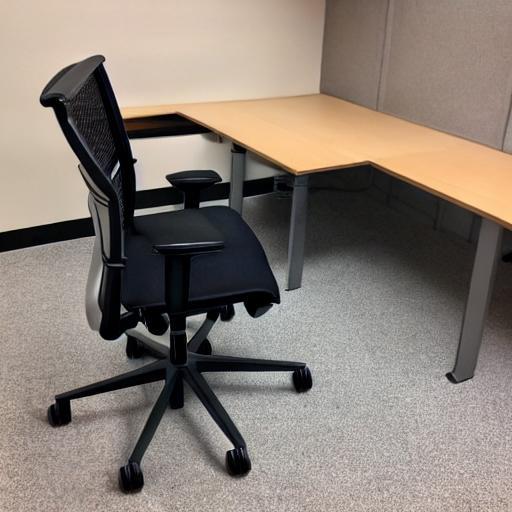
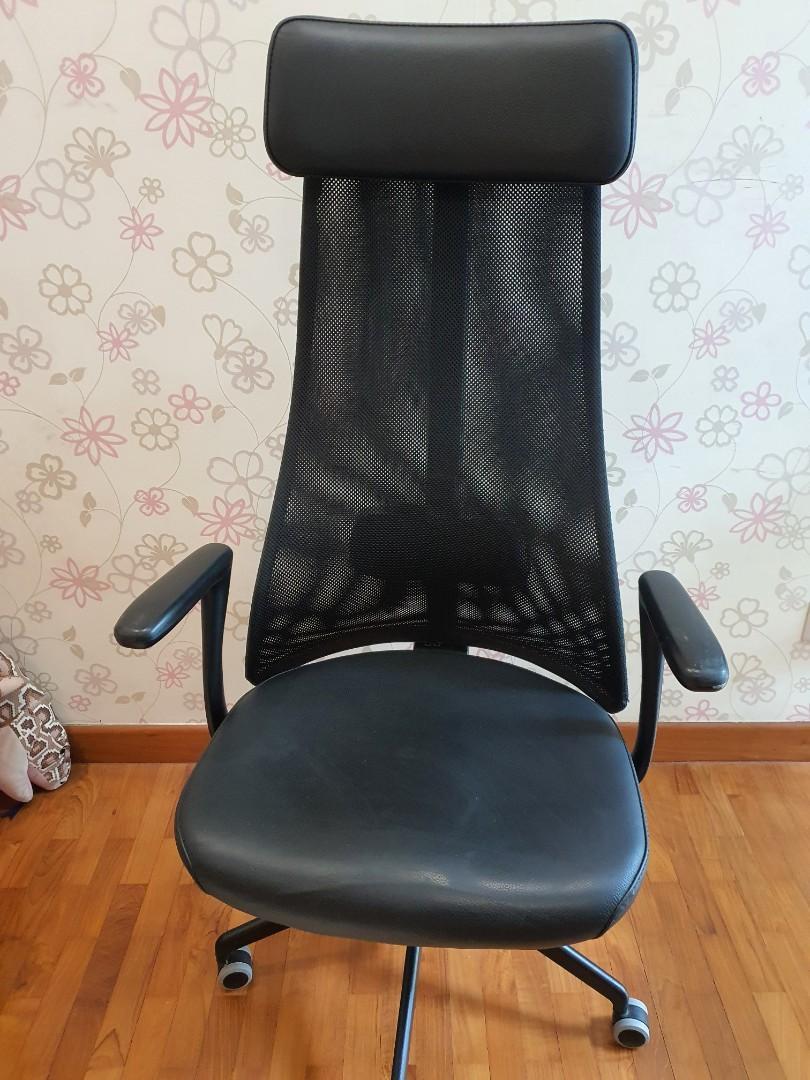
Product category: items_chair
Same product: no